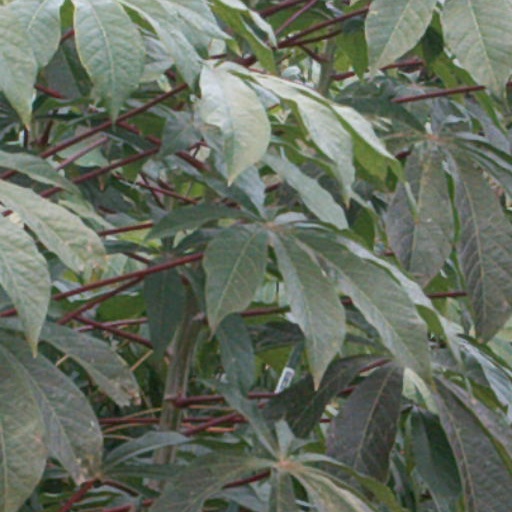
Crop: cassava